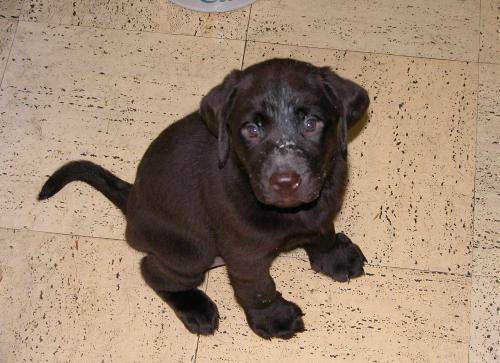
Label: dog